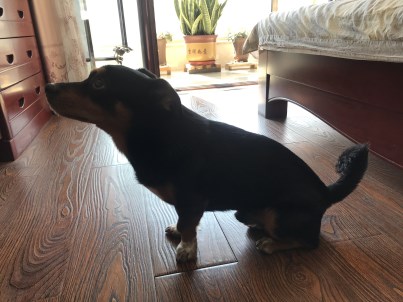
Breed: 3336-n000121-chinese_rural_dog